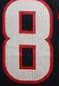
Number: 8